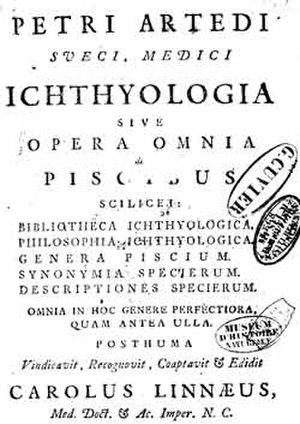
Peter Artedi est un naturaliste suédois, né le 10 mars 1705 à Anundsjö dans la province d'Ångermanland et décédé le 27 septembre 1735 à Amsterdam.
L'Académie de Paris détermine le rapport entre vitesse du son et intensité du vent.